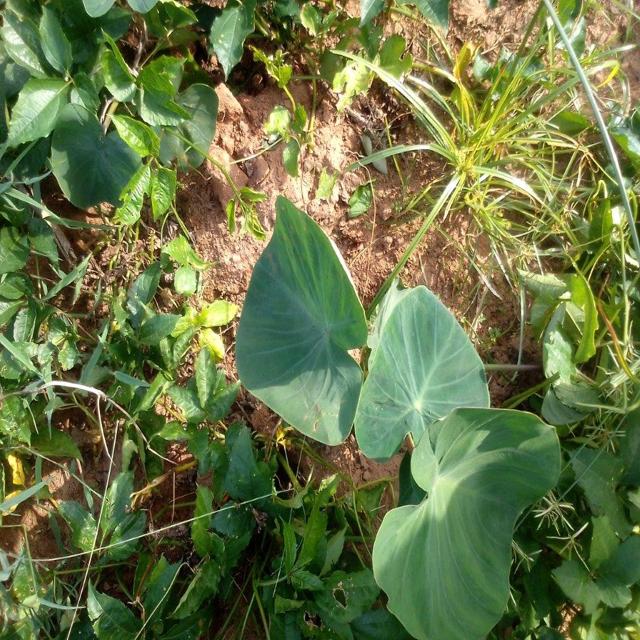
Label: Healthy